Jon Ossoff

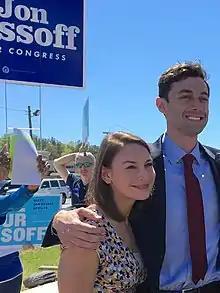
Ossoff with his now-wife, Alisha Kramer, during his 2017 congressional campaign.

Ossoff resisted criticizing President Joe Biden for the withdrawal of troops from Afghanistan in August 2021, as other Democratic politicians had at the time, instead stating he was focused on "supporting the State Department and the Department of Defense as they work with limited time to expedite the evacuation" of stranded Americans and American-allied Afghans. Ossoff would condemn the subsequent airport attack in Kabul, which killed 13 American military personnel, stating: "I condemn this cowardly and despicable terrorist attack."